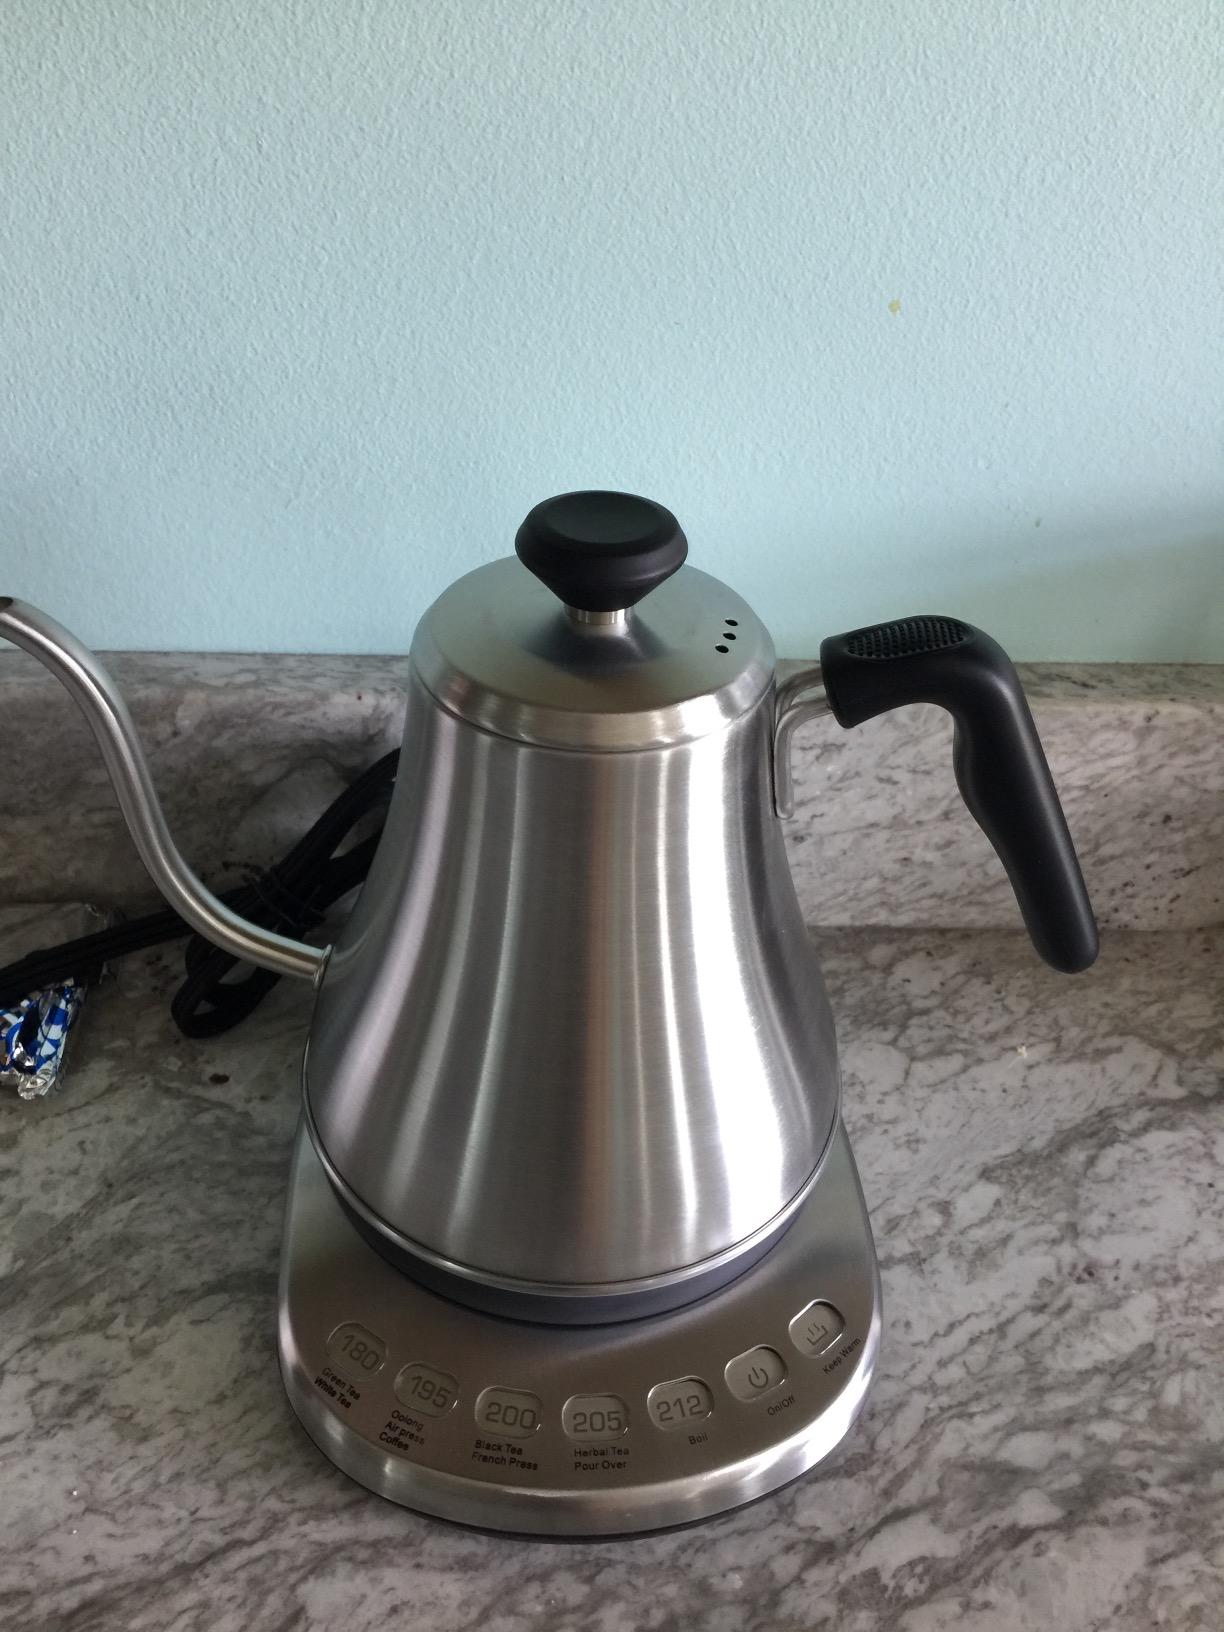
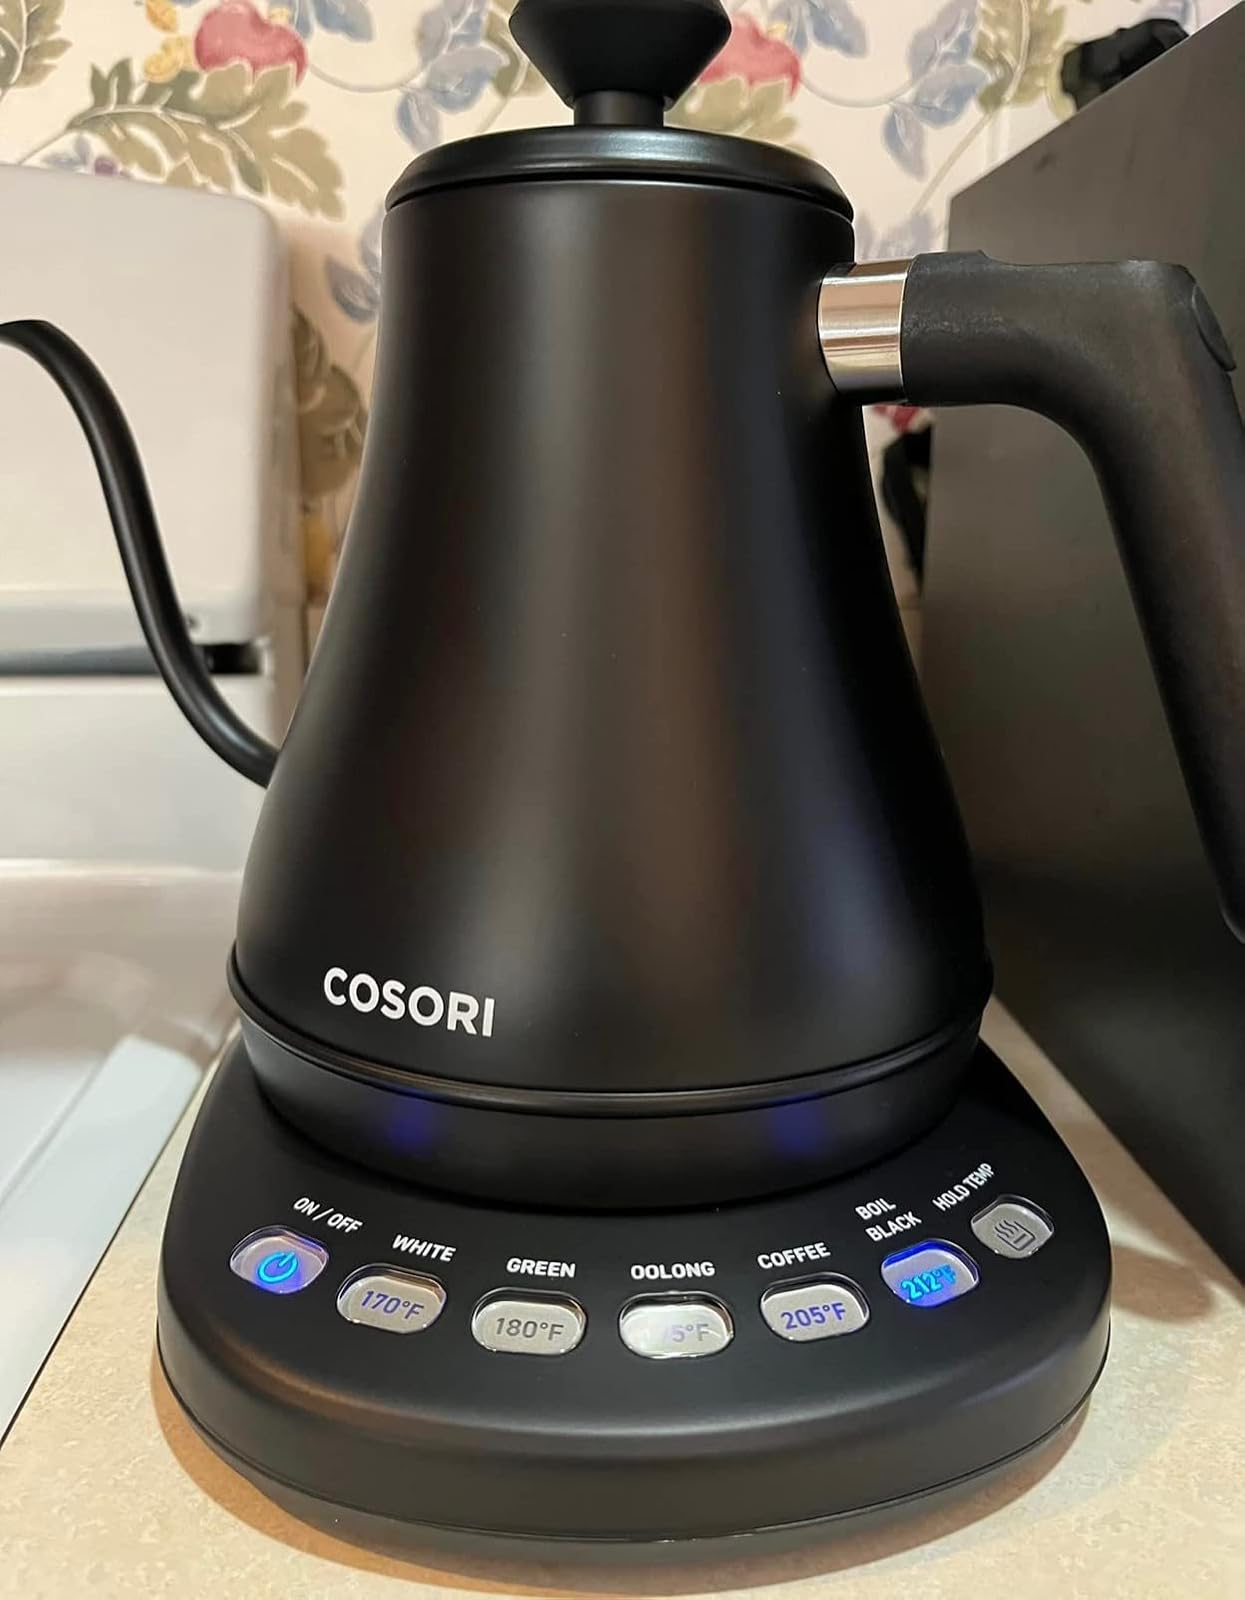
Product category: items_kettle
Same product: no